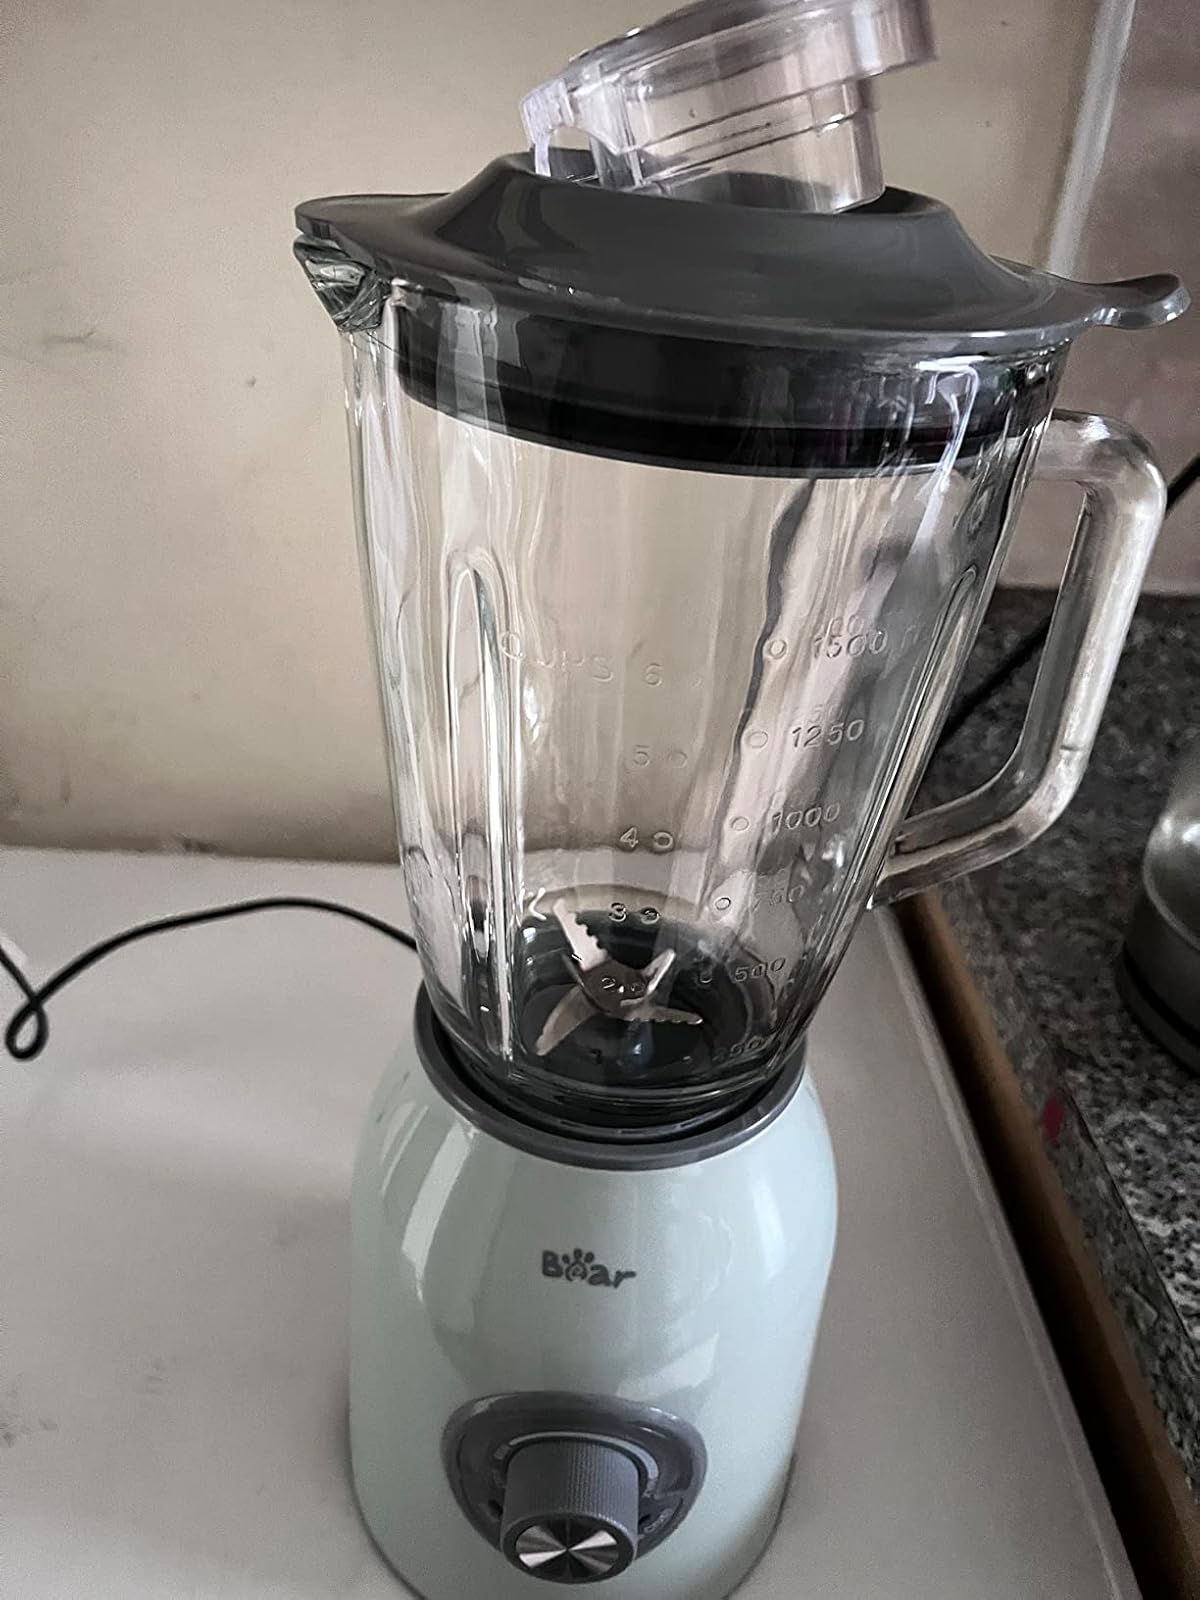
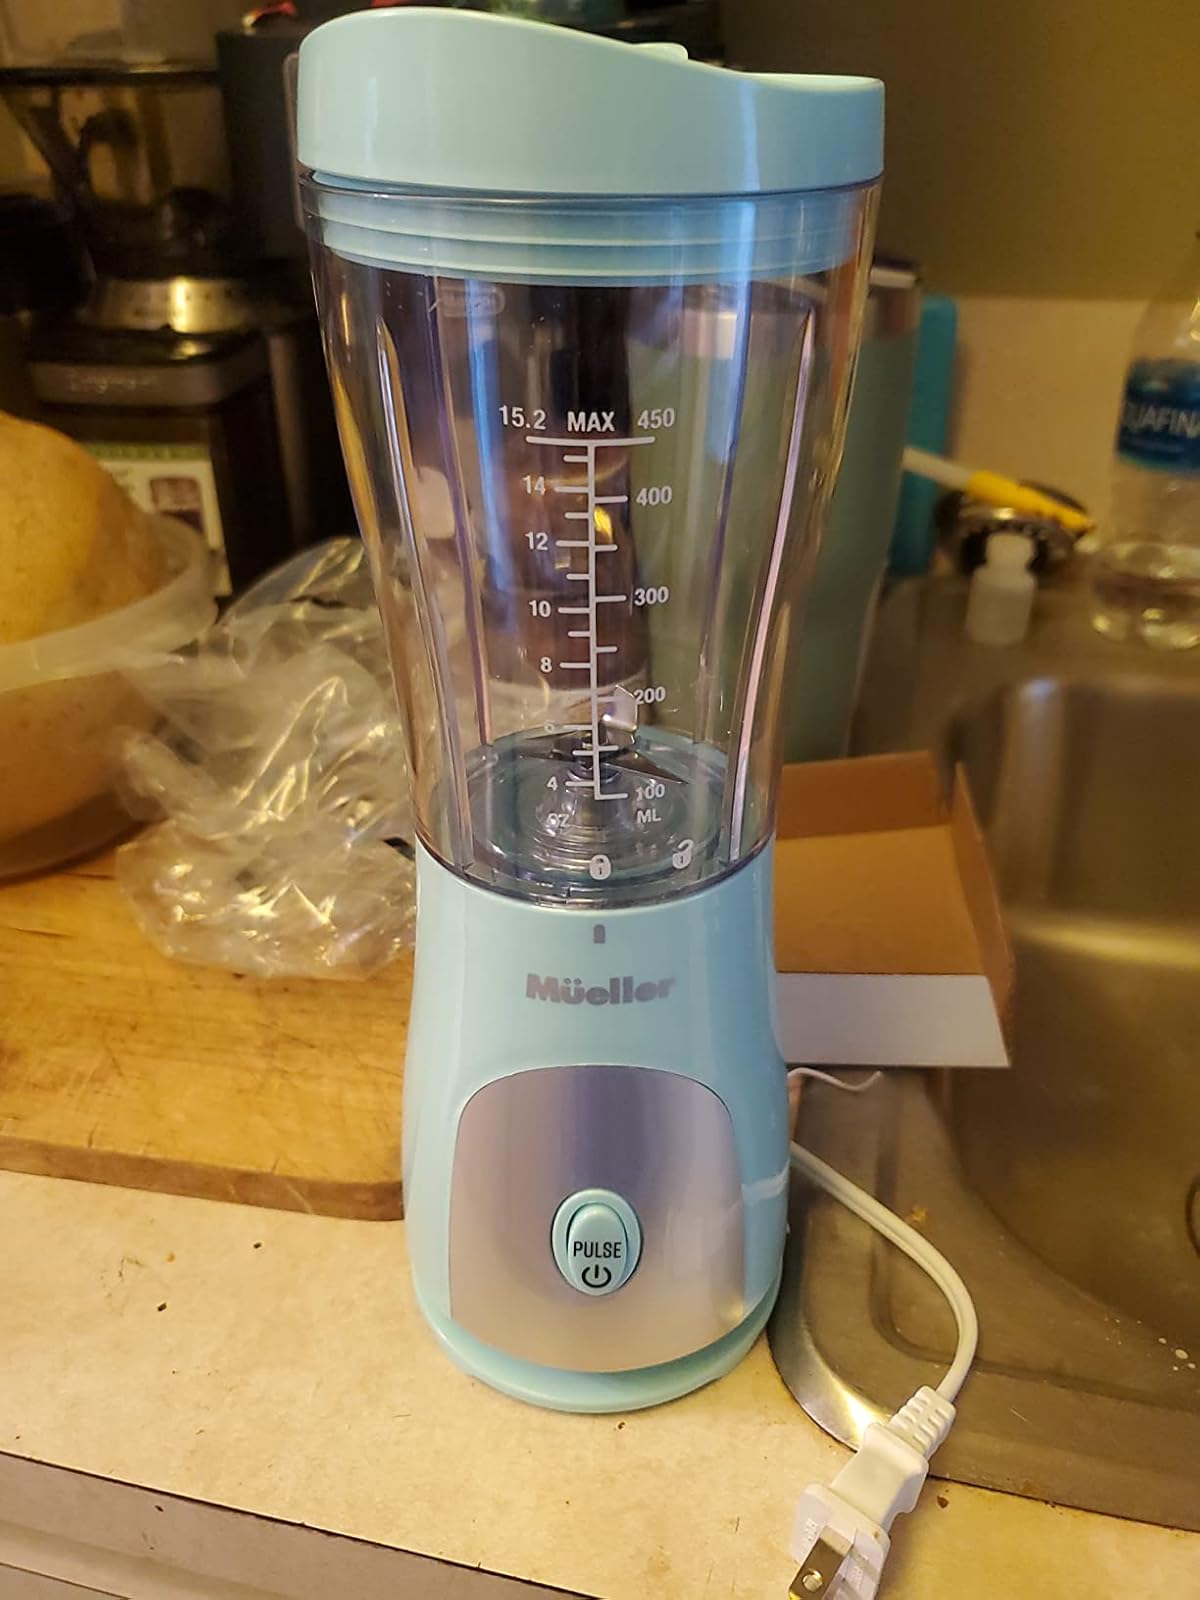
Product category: items_blender
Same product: no